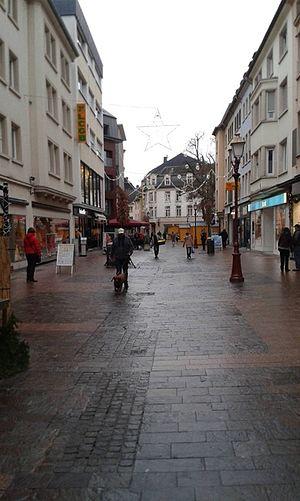
Zone piétonne d'Ettelbruck, Luxembourg